Abu Dhabi Tourism Authority

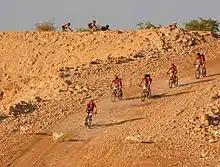
Maountainbiking at Abu Dhabi Adventure Challenge 2008 - ADTA

ADTA also served as a catalyst in driving inward tourism investment, growth and development. A key initiative in its inward investment strategy was the creation, in 2006 of the Tourism Development and Investment Company (TDIC), the authority's tourism asset management and development arm.